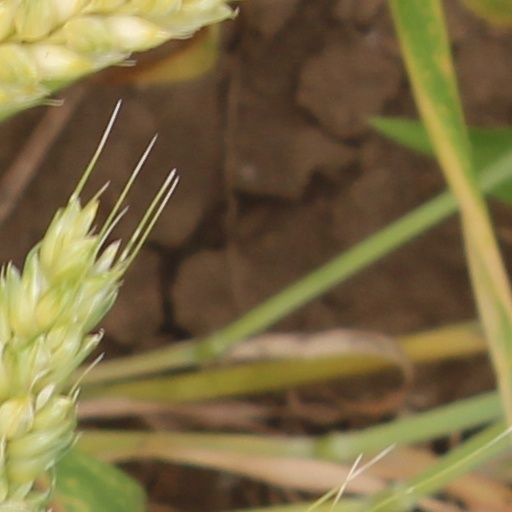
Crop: wheat